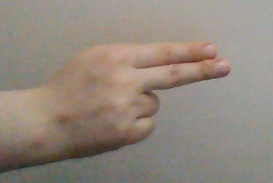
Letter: ain